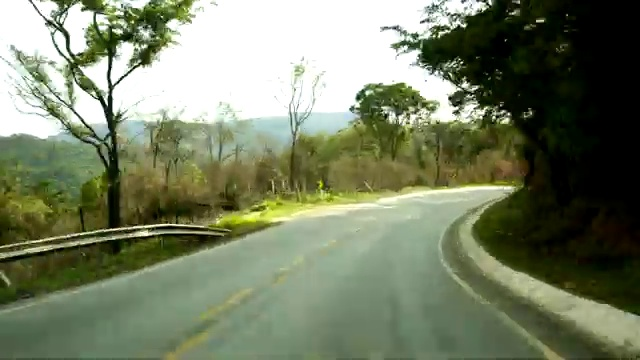
Fire: no
Smoke: no